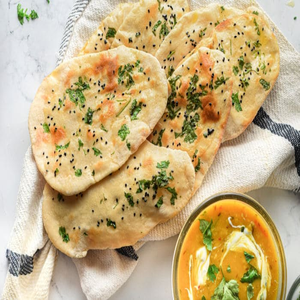
Dish: naan